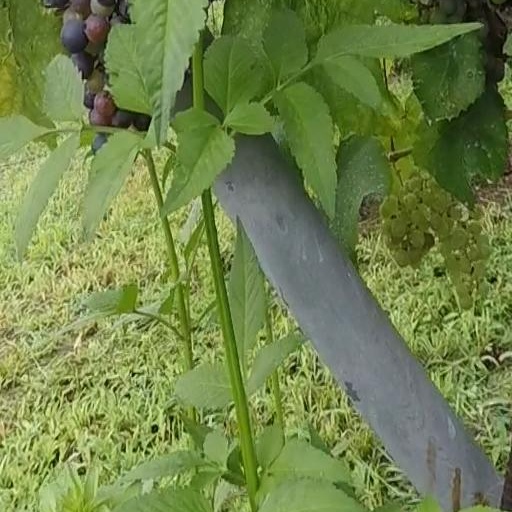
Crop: grape